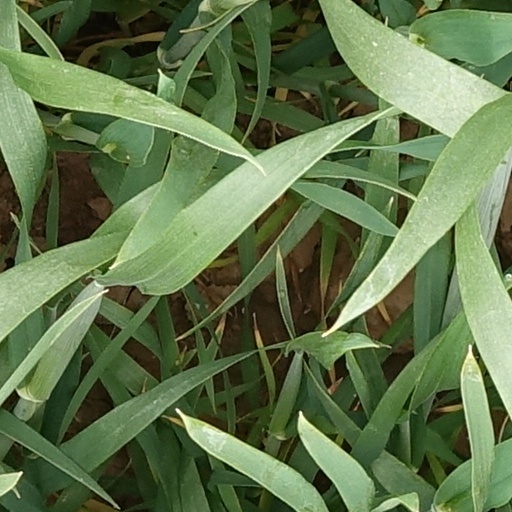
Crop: wheat